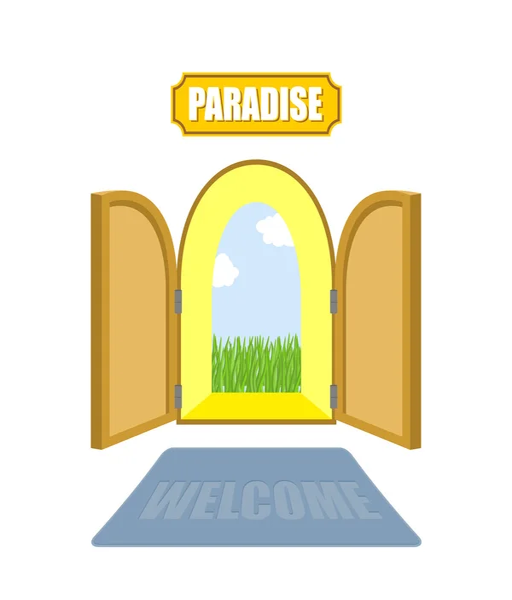
gates of paradise on a white background .